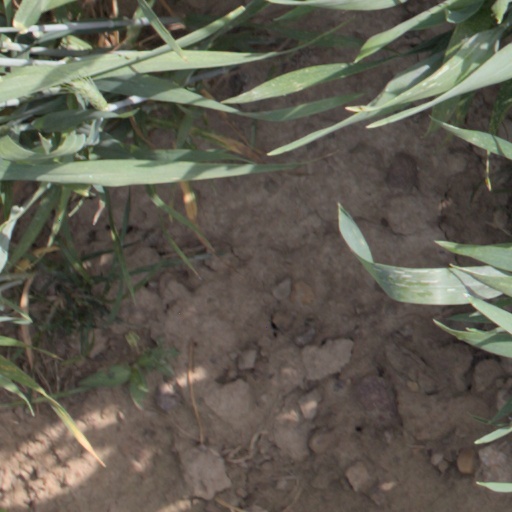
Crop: wheat